Norderhov

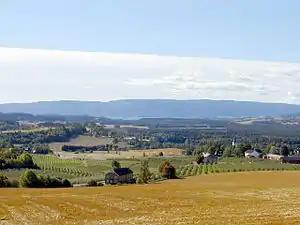
Norderhov in Ringerike

Norderhov is a former municipality located within Ringerike in Buskerud county, Norway.